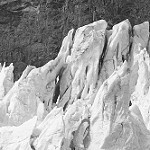
Label: B & W